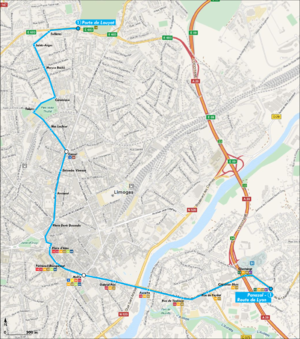
Tracé géographiquement exact de la ligne 1 du trolleybus de Limoges (Haute-Vienne, France)
Le trolleybus de Limoges est un système de transports en commun de l'agglomération de Limoges.